Soweto Blues

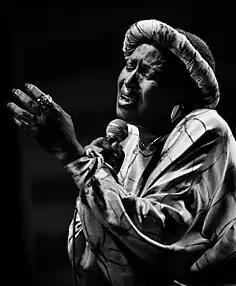
"Soweto Blues" became a staple of Miriam Makeba's live performances

In 1976, the apartheid government of South Africa decided to implement the use of Afrikaans as the medium of instruction in all schools instead of English. In response, high school students began a series of protests on the morning of 16 June that came to be known as the Soweto Uprising. Students from numerous Sowetan schools began to protest in the streets of Soweto in response to the introduction of Afrikaans as the medium of instruction in local schools. An estimated 15,000–20,000 students took part in the protests. The police were caught unawares by the protests. After initially asking the students to disperse, the police opened fire on the protesting children in order to quell the protest. The number of people who died is usually given as 176, with estimates of up to 700, while several hundred more were injured. The killings sparked off several months of rioting in the Soweto townships, and the protests became an important moment for the anti-Apartheid movement.